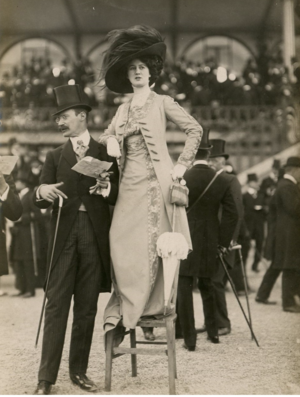
Photographie de mode au champ de course, Séeberger frères
Les frères Séeberger sont une lignée de cinq photographes français dont l'activité s'étend sur une grande partie du XXᵉ siècle.